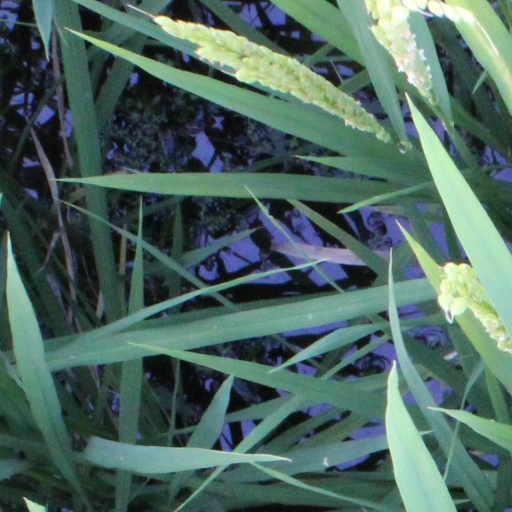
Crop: rice